Anna Ringsred

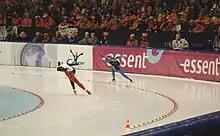
Ringsred (outside lane) and Karolína Erbanová make a turn during the 2010 World Allrounds

Rinsgred was named to the Junior National Team while in high school. At the 2004 Junior World Allround Championships, she placed 22nd. In 2007, she had a fifth-place finish at the World Championships in the team pursuit, and placed 15th in the 1500 meters. Ringsred qualified for the World Allround Championships in 2008 and 2010, placing 24th and 16th respectively.